Cherries jubilee

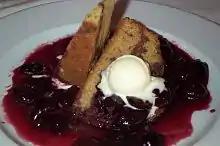
Cherries jubilee

Cherries jubilee is a dessert dish made with cherries and liqueur (typically kirschwasser), which are flambéed tableside, and commonly served as a sauce over vanilla ice cream.